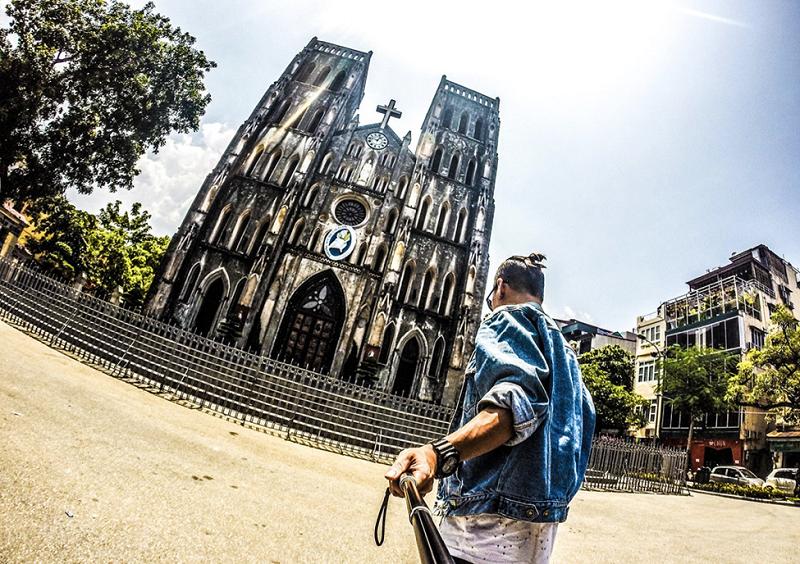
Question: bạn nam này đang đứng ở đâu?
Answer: ở trước một nhà thờ